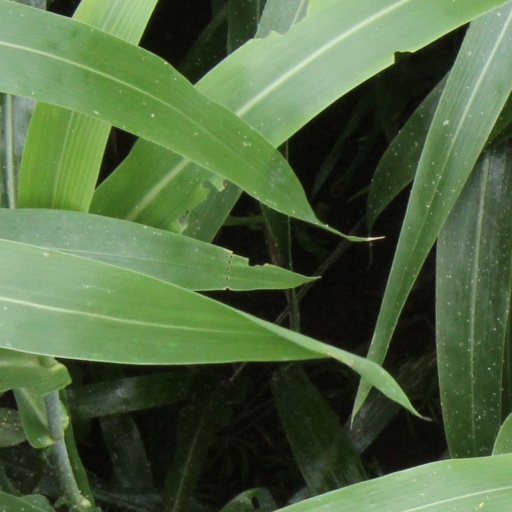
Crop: sorghum